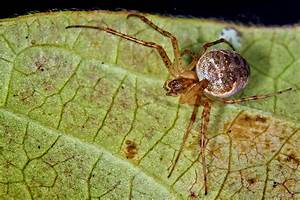
Label: spider